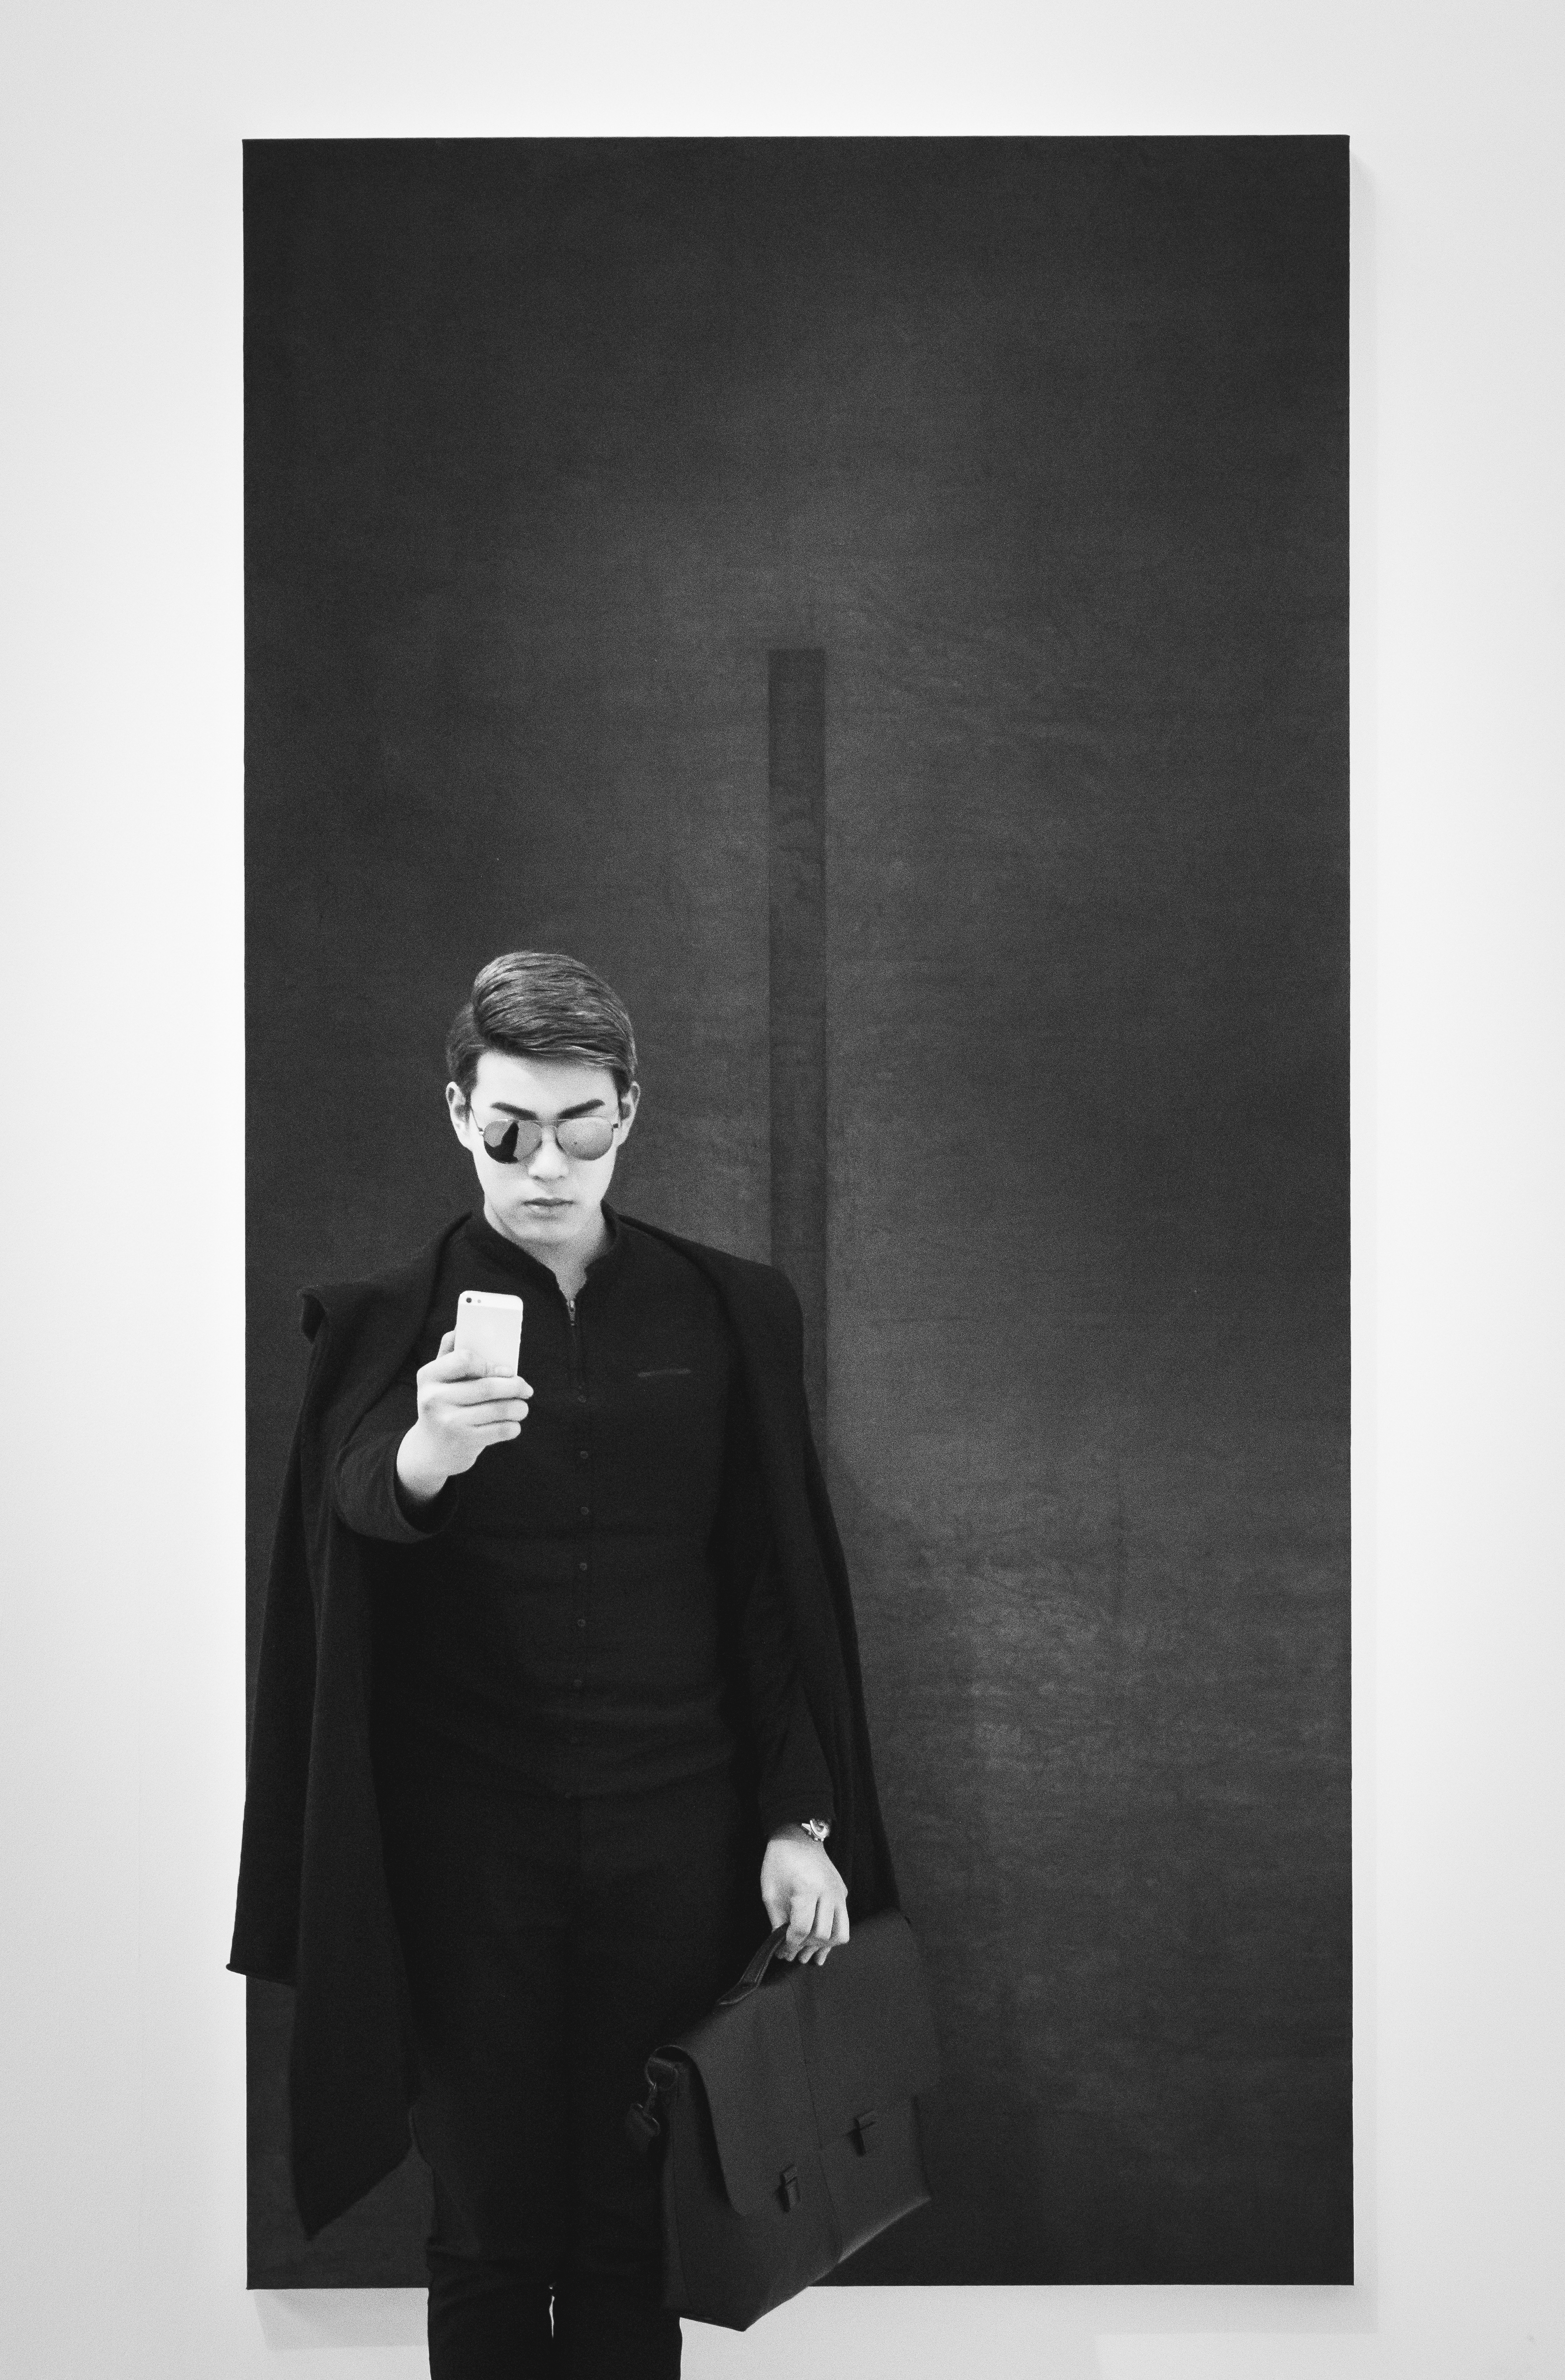
black and white, white, street, photography, city, urban, dslr, portrait, chinese, human, clothing, black, monochrome, painting, candid, art, gentleman, illustration, beijing, selfie, photograph, matrix, sony, image, china, streetscene, alpha, shape, artdistrict, sonystreetphotographer, 58, element, 798, mib, anderson, formal wear, monochrome photography